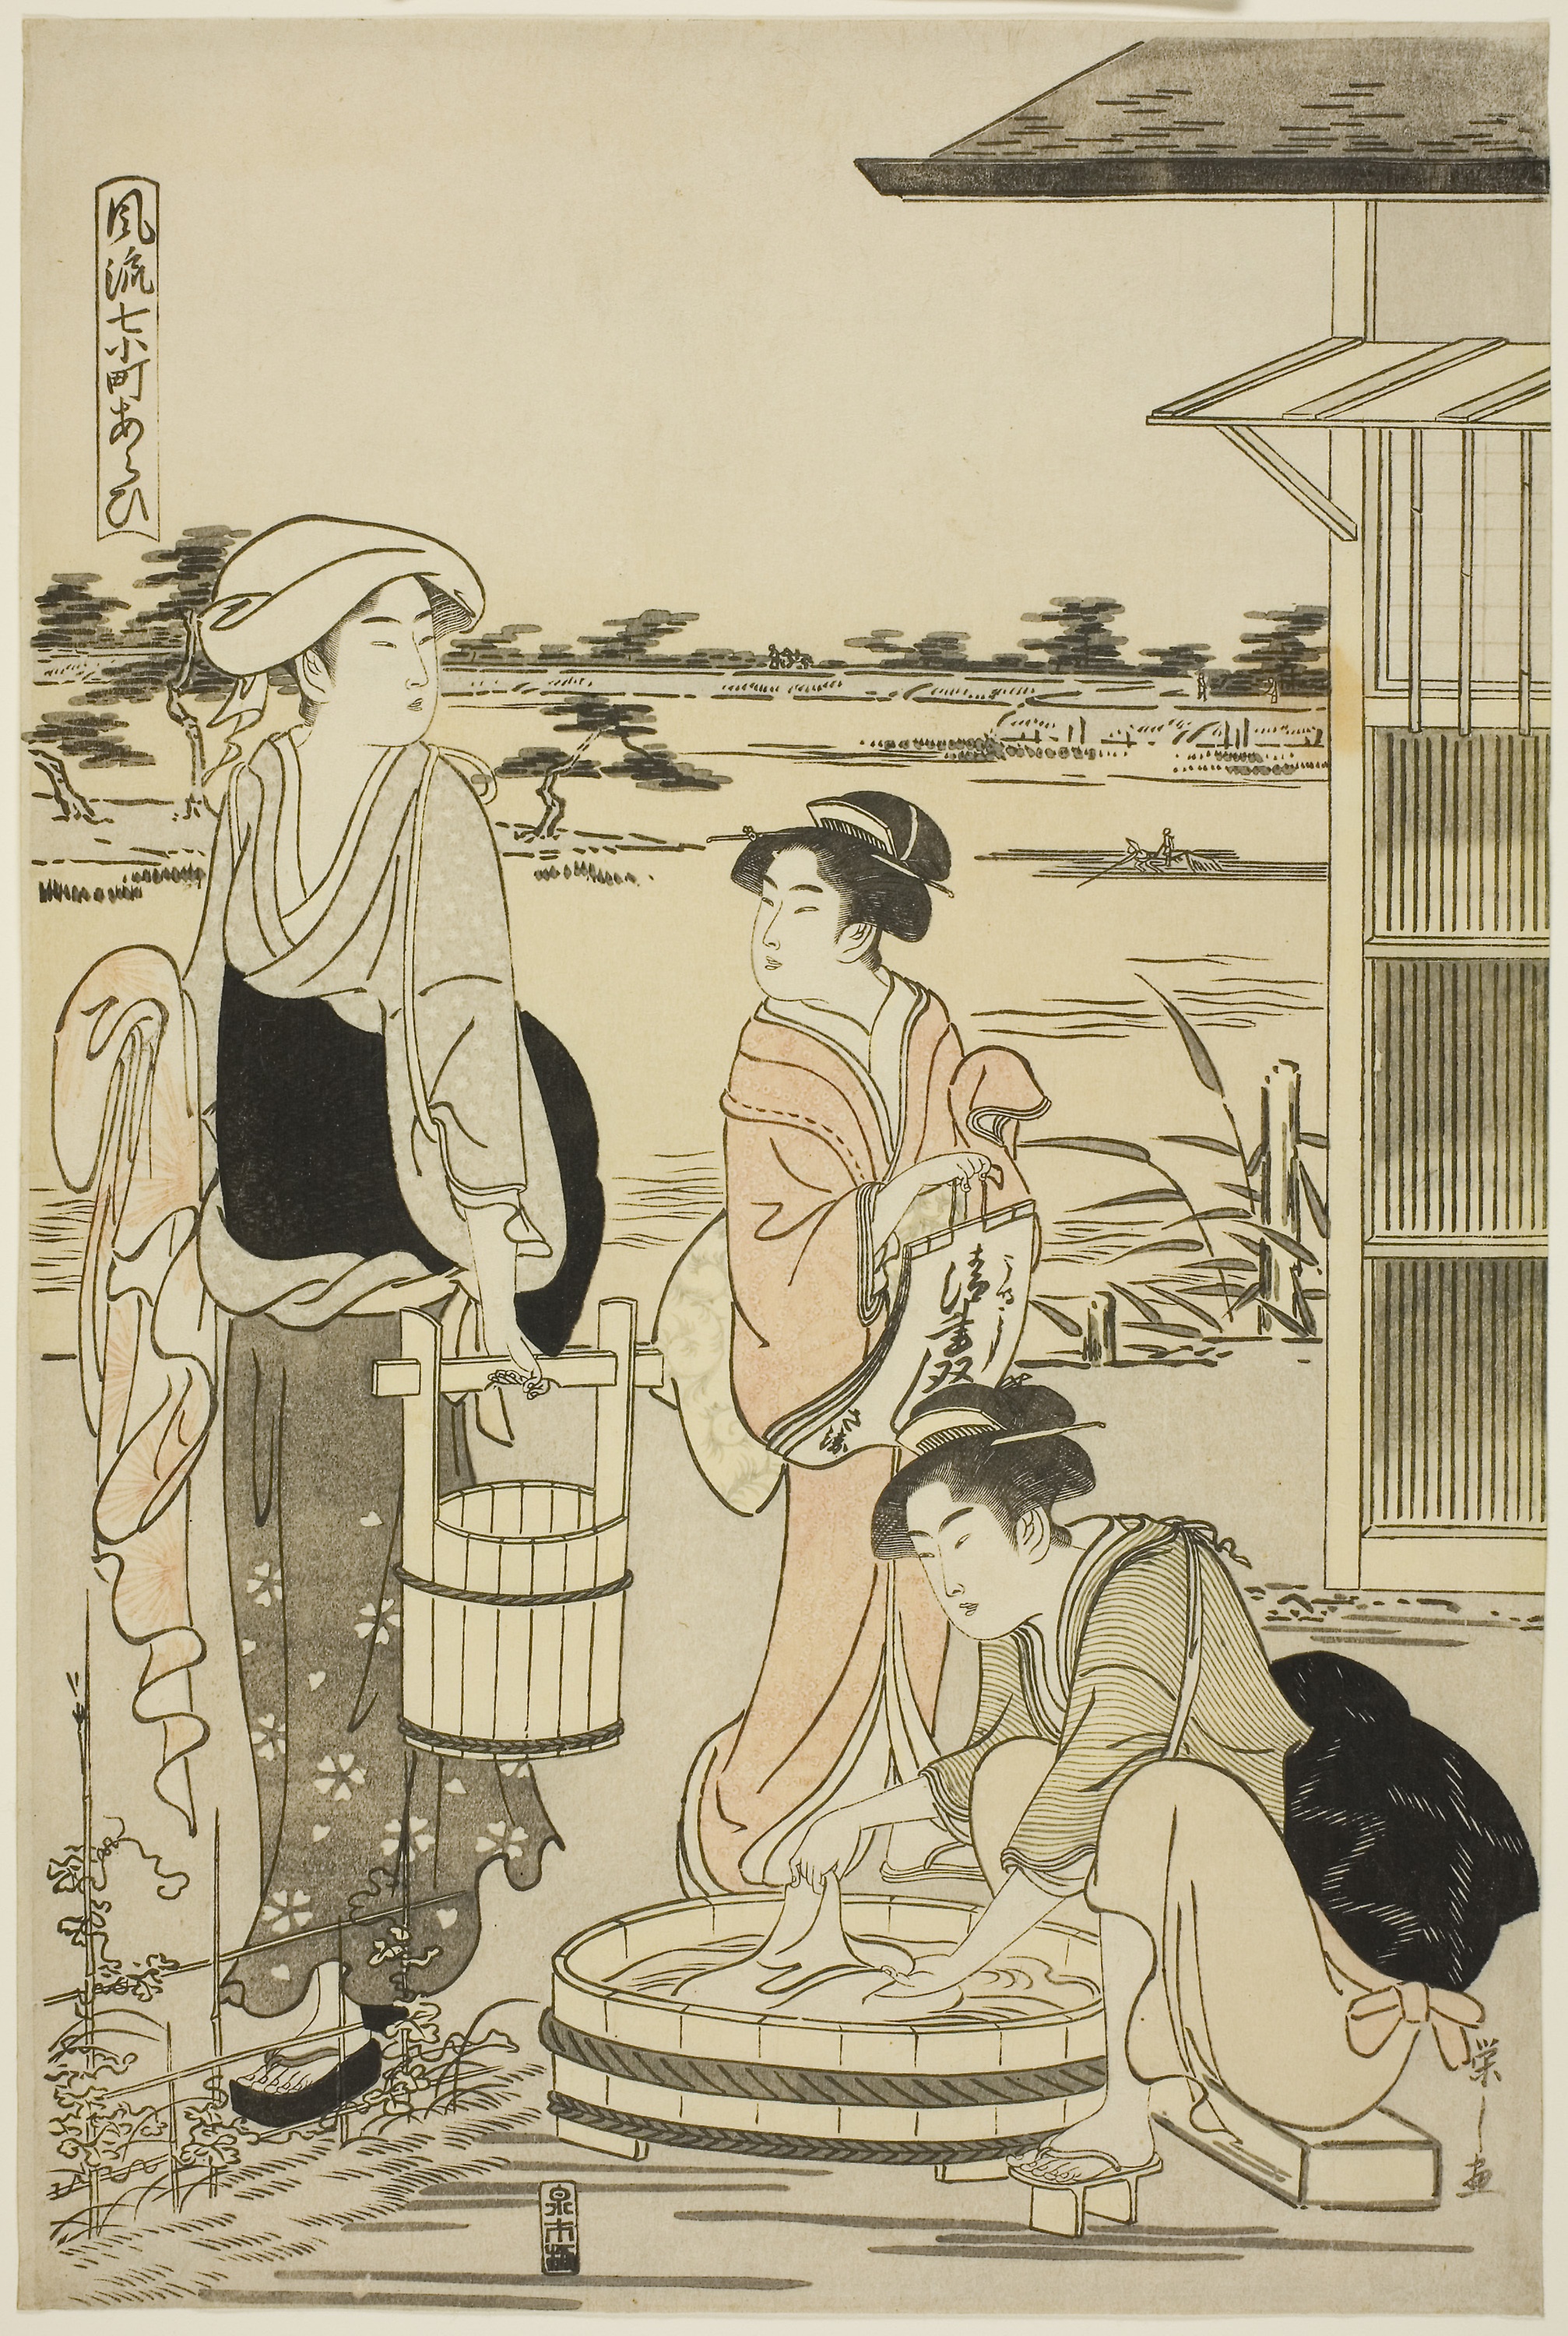
cartoon, art, illustration, artwork, human behavior, fiction